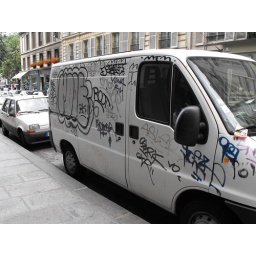
The white van in its more-whole glory